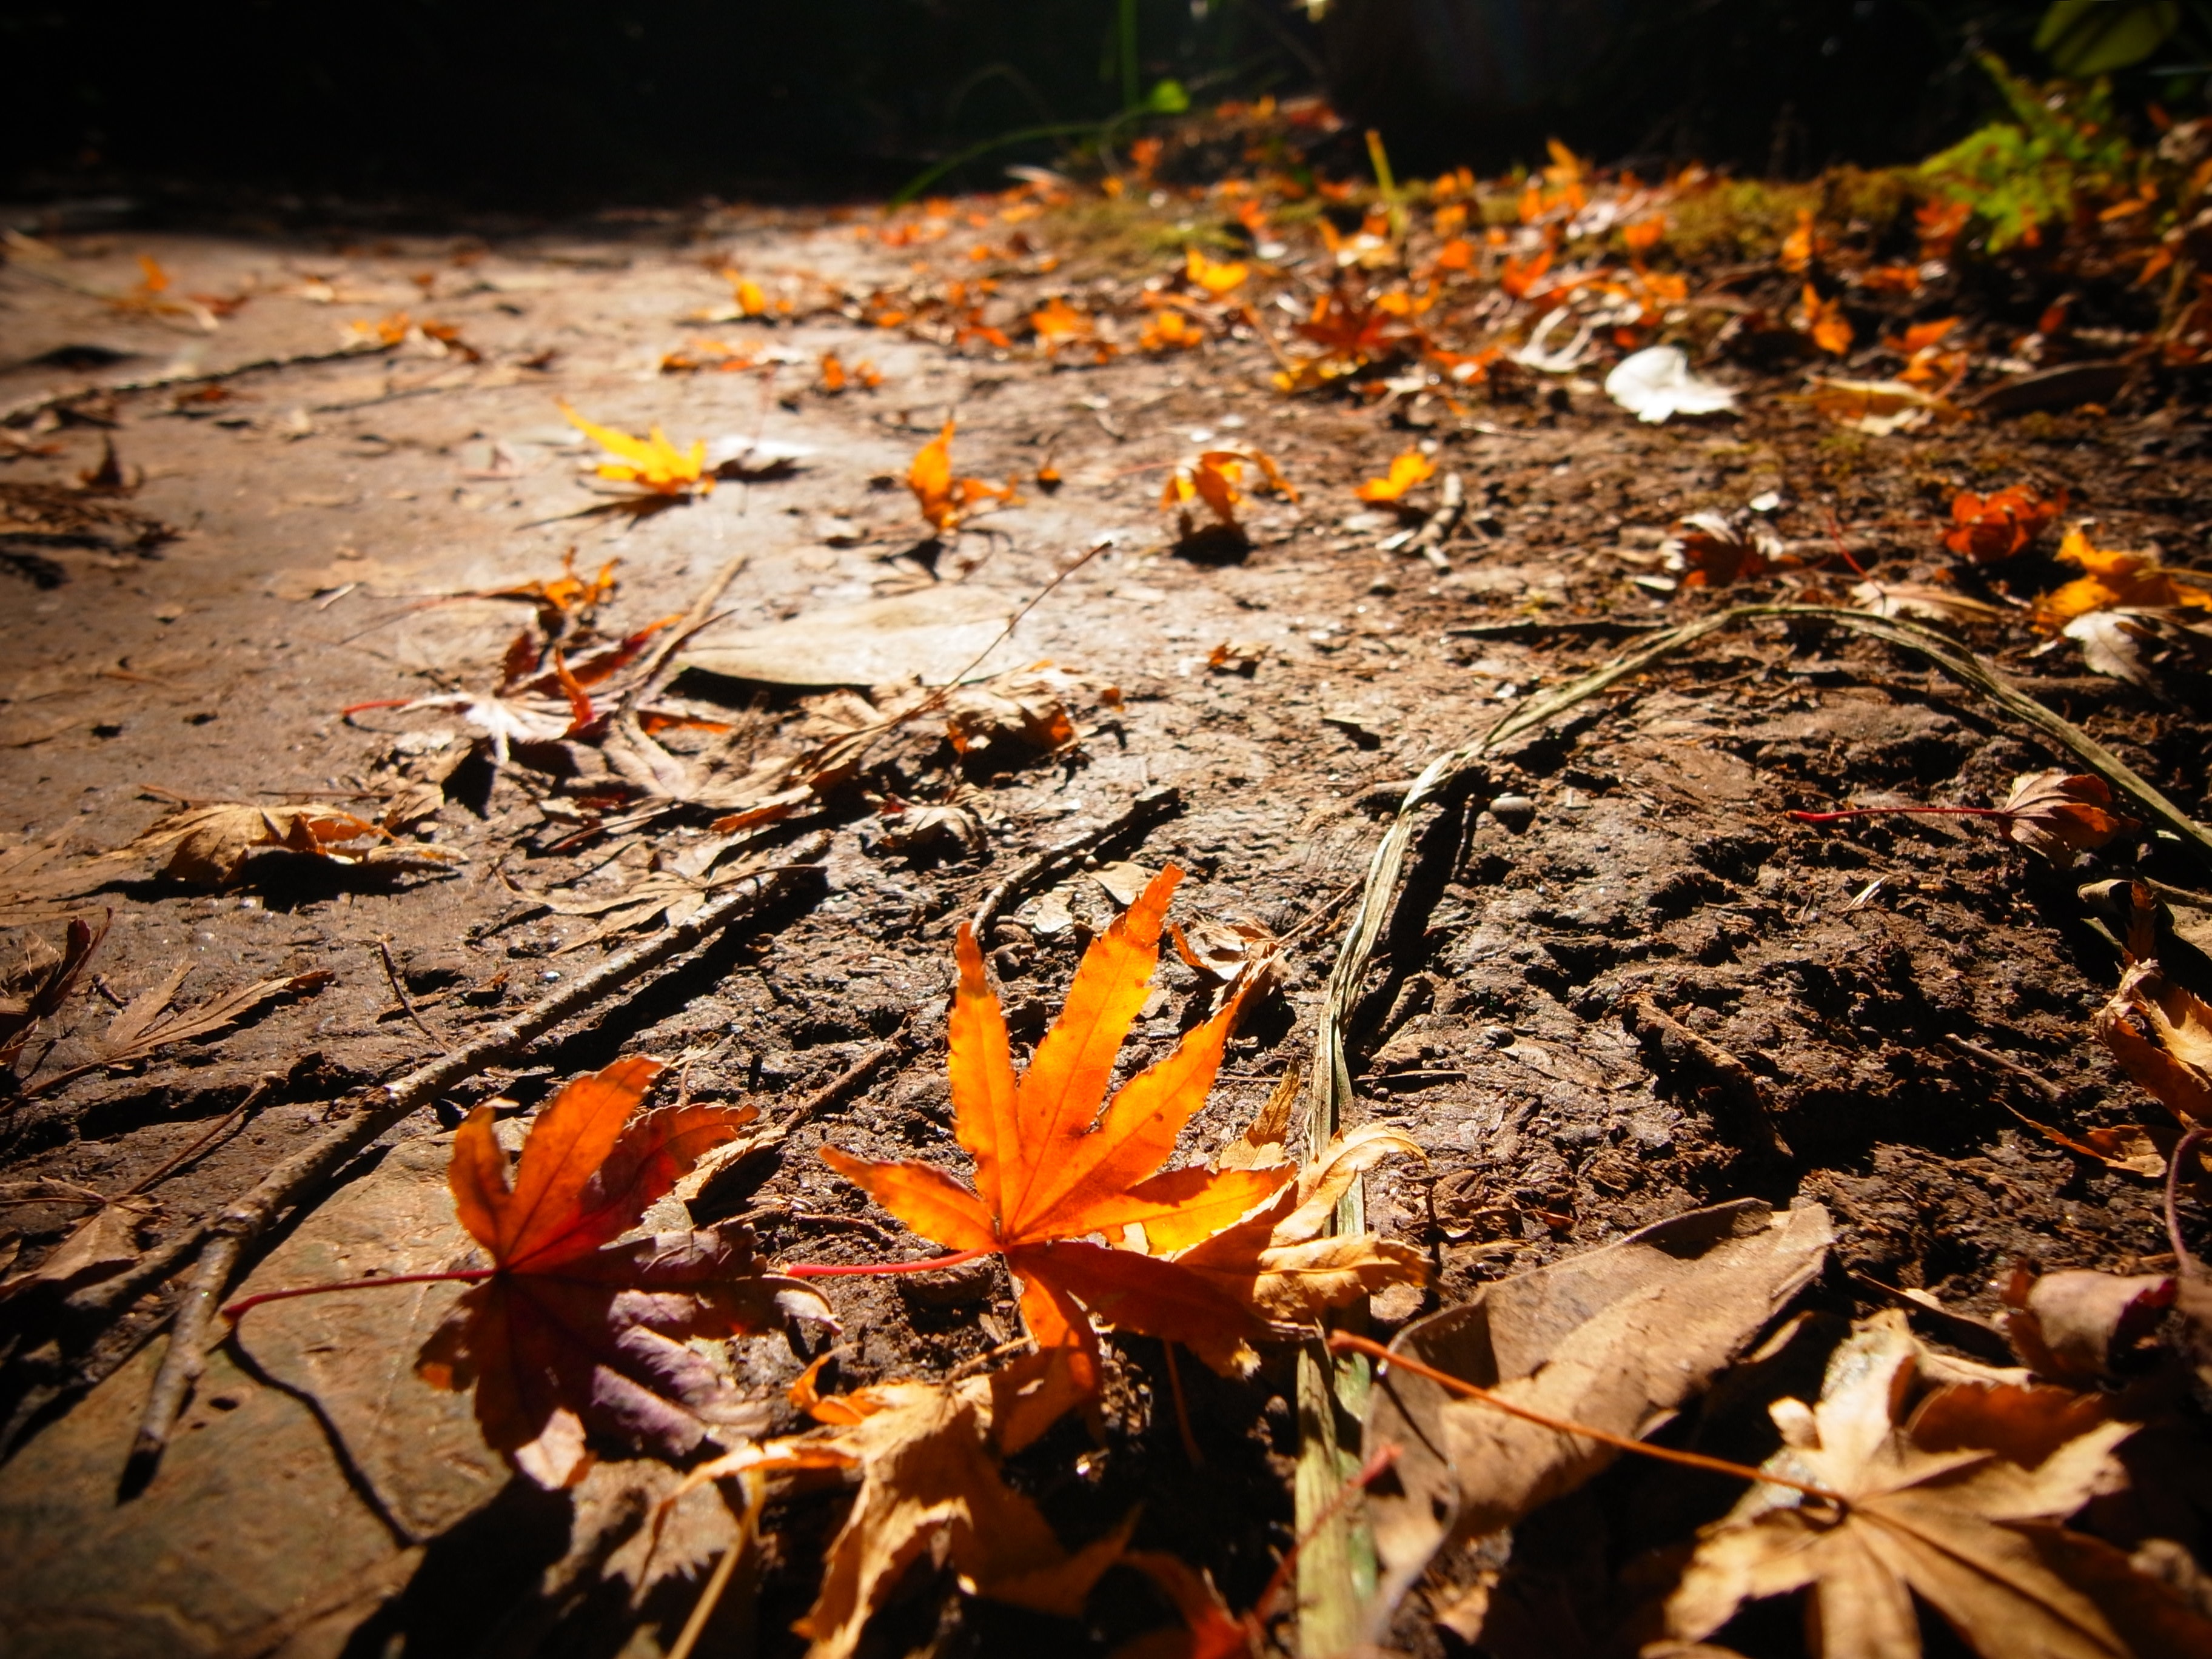
tree, nature, forest, plant, sunlight, leaf, flower, autumn, soil, flora, season, woodland, macro photography